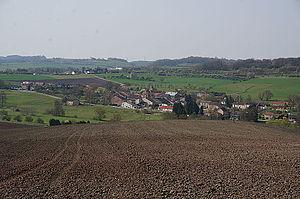
Cf titre.
Brantigny est une commune française située dans le département des Vosges, en région Grand Est.